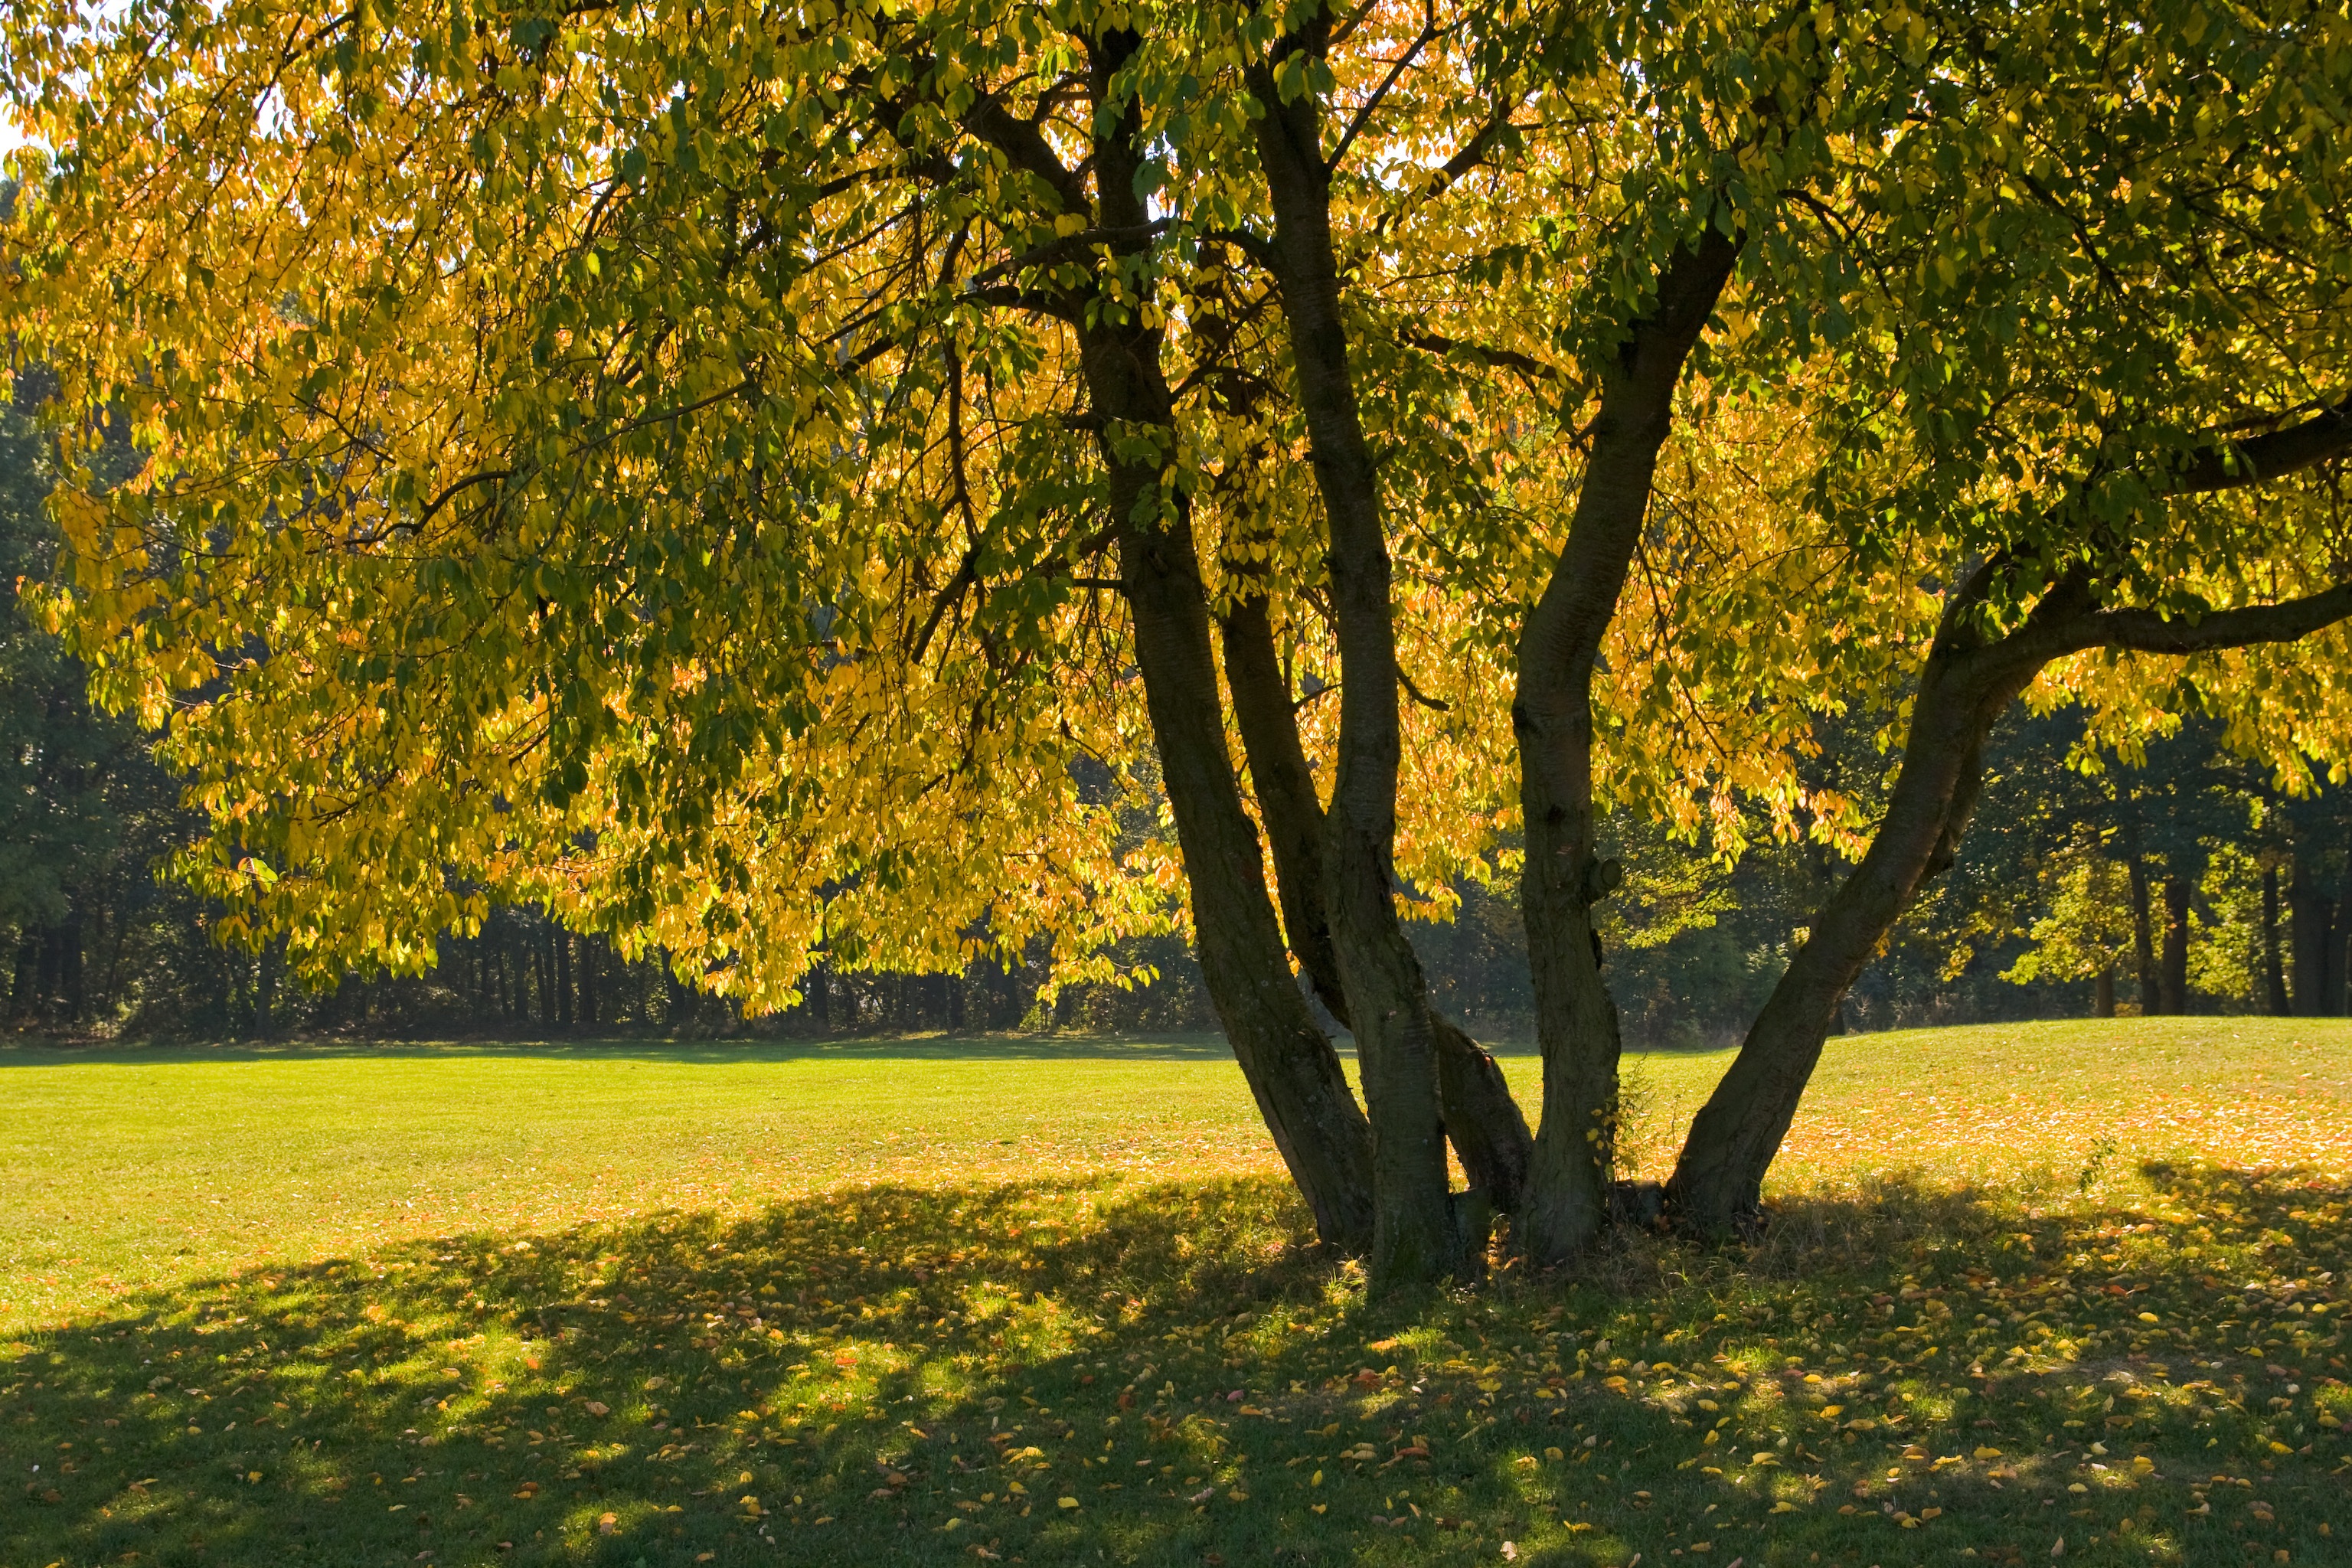
tree, nature, grass, branch, plant, sun, field, lawn, meadow, sunlight, morning, leaf, fall, flower, green, autumn, yellow, garden, season, deciduous, grove, day, woodland, cherry, maidenhair tree, autumn tree, colourful leaves, woody plant